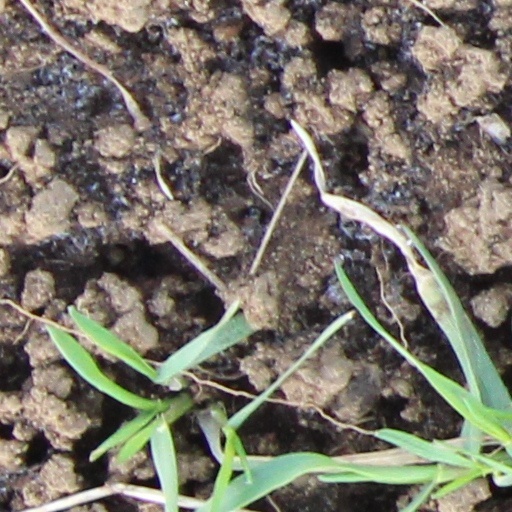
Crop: wheat